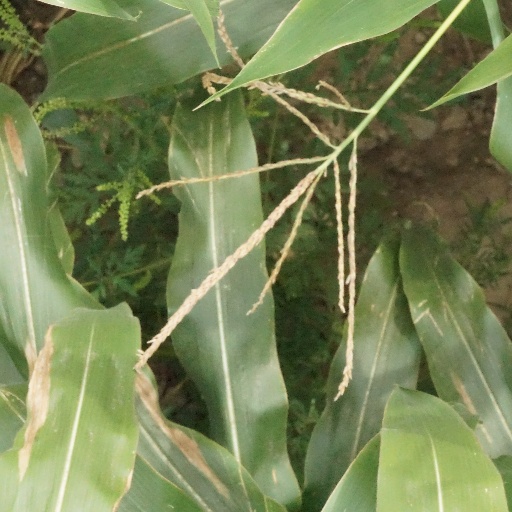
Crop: maize; corn